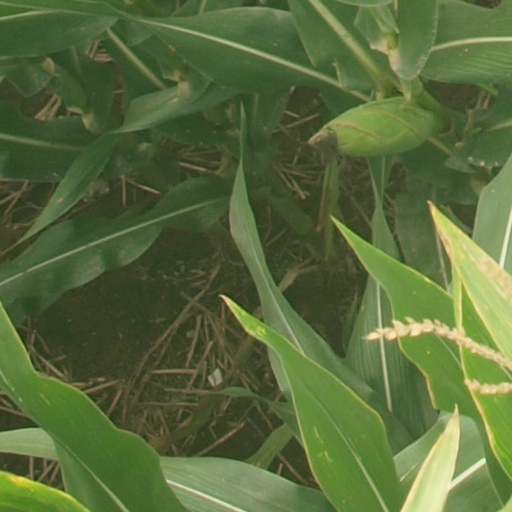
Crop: maize; corn